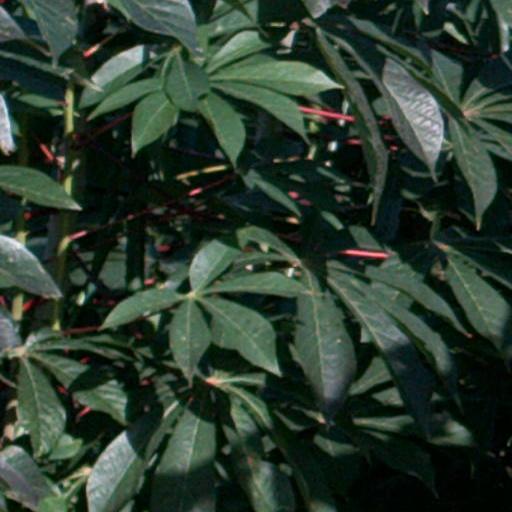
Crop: cassava